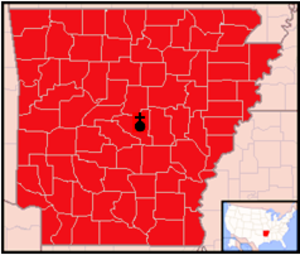
Le diocèse de Little Rock est un diocèse catholique qui couvre la totalité de l'État de l'Arkansas. Les catholiques y sont une toute petite minorité face aux diverses dénominations protestantes et religions variées. Son siège est à la cathédrale Saint-André de Little Rock.